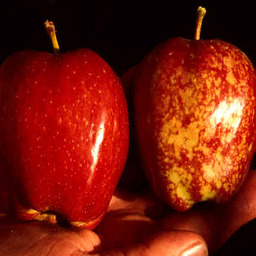
Label: Apple